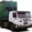
Label: truck